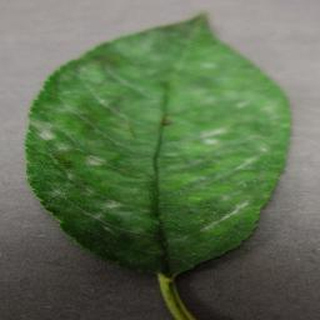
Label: cherry_powdery_mildew